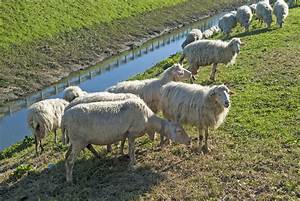
Label: sheep